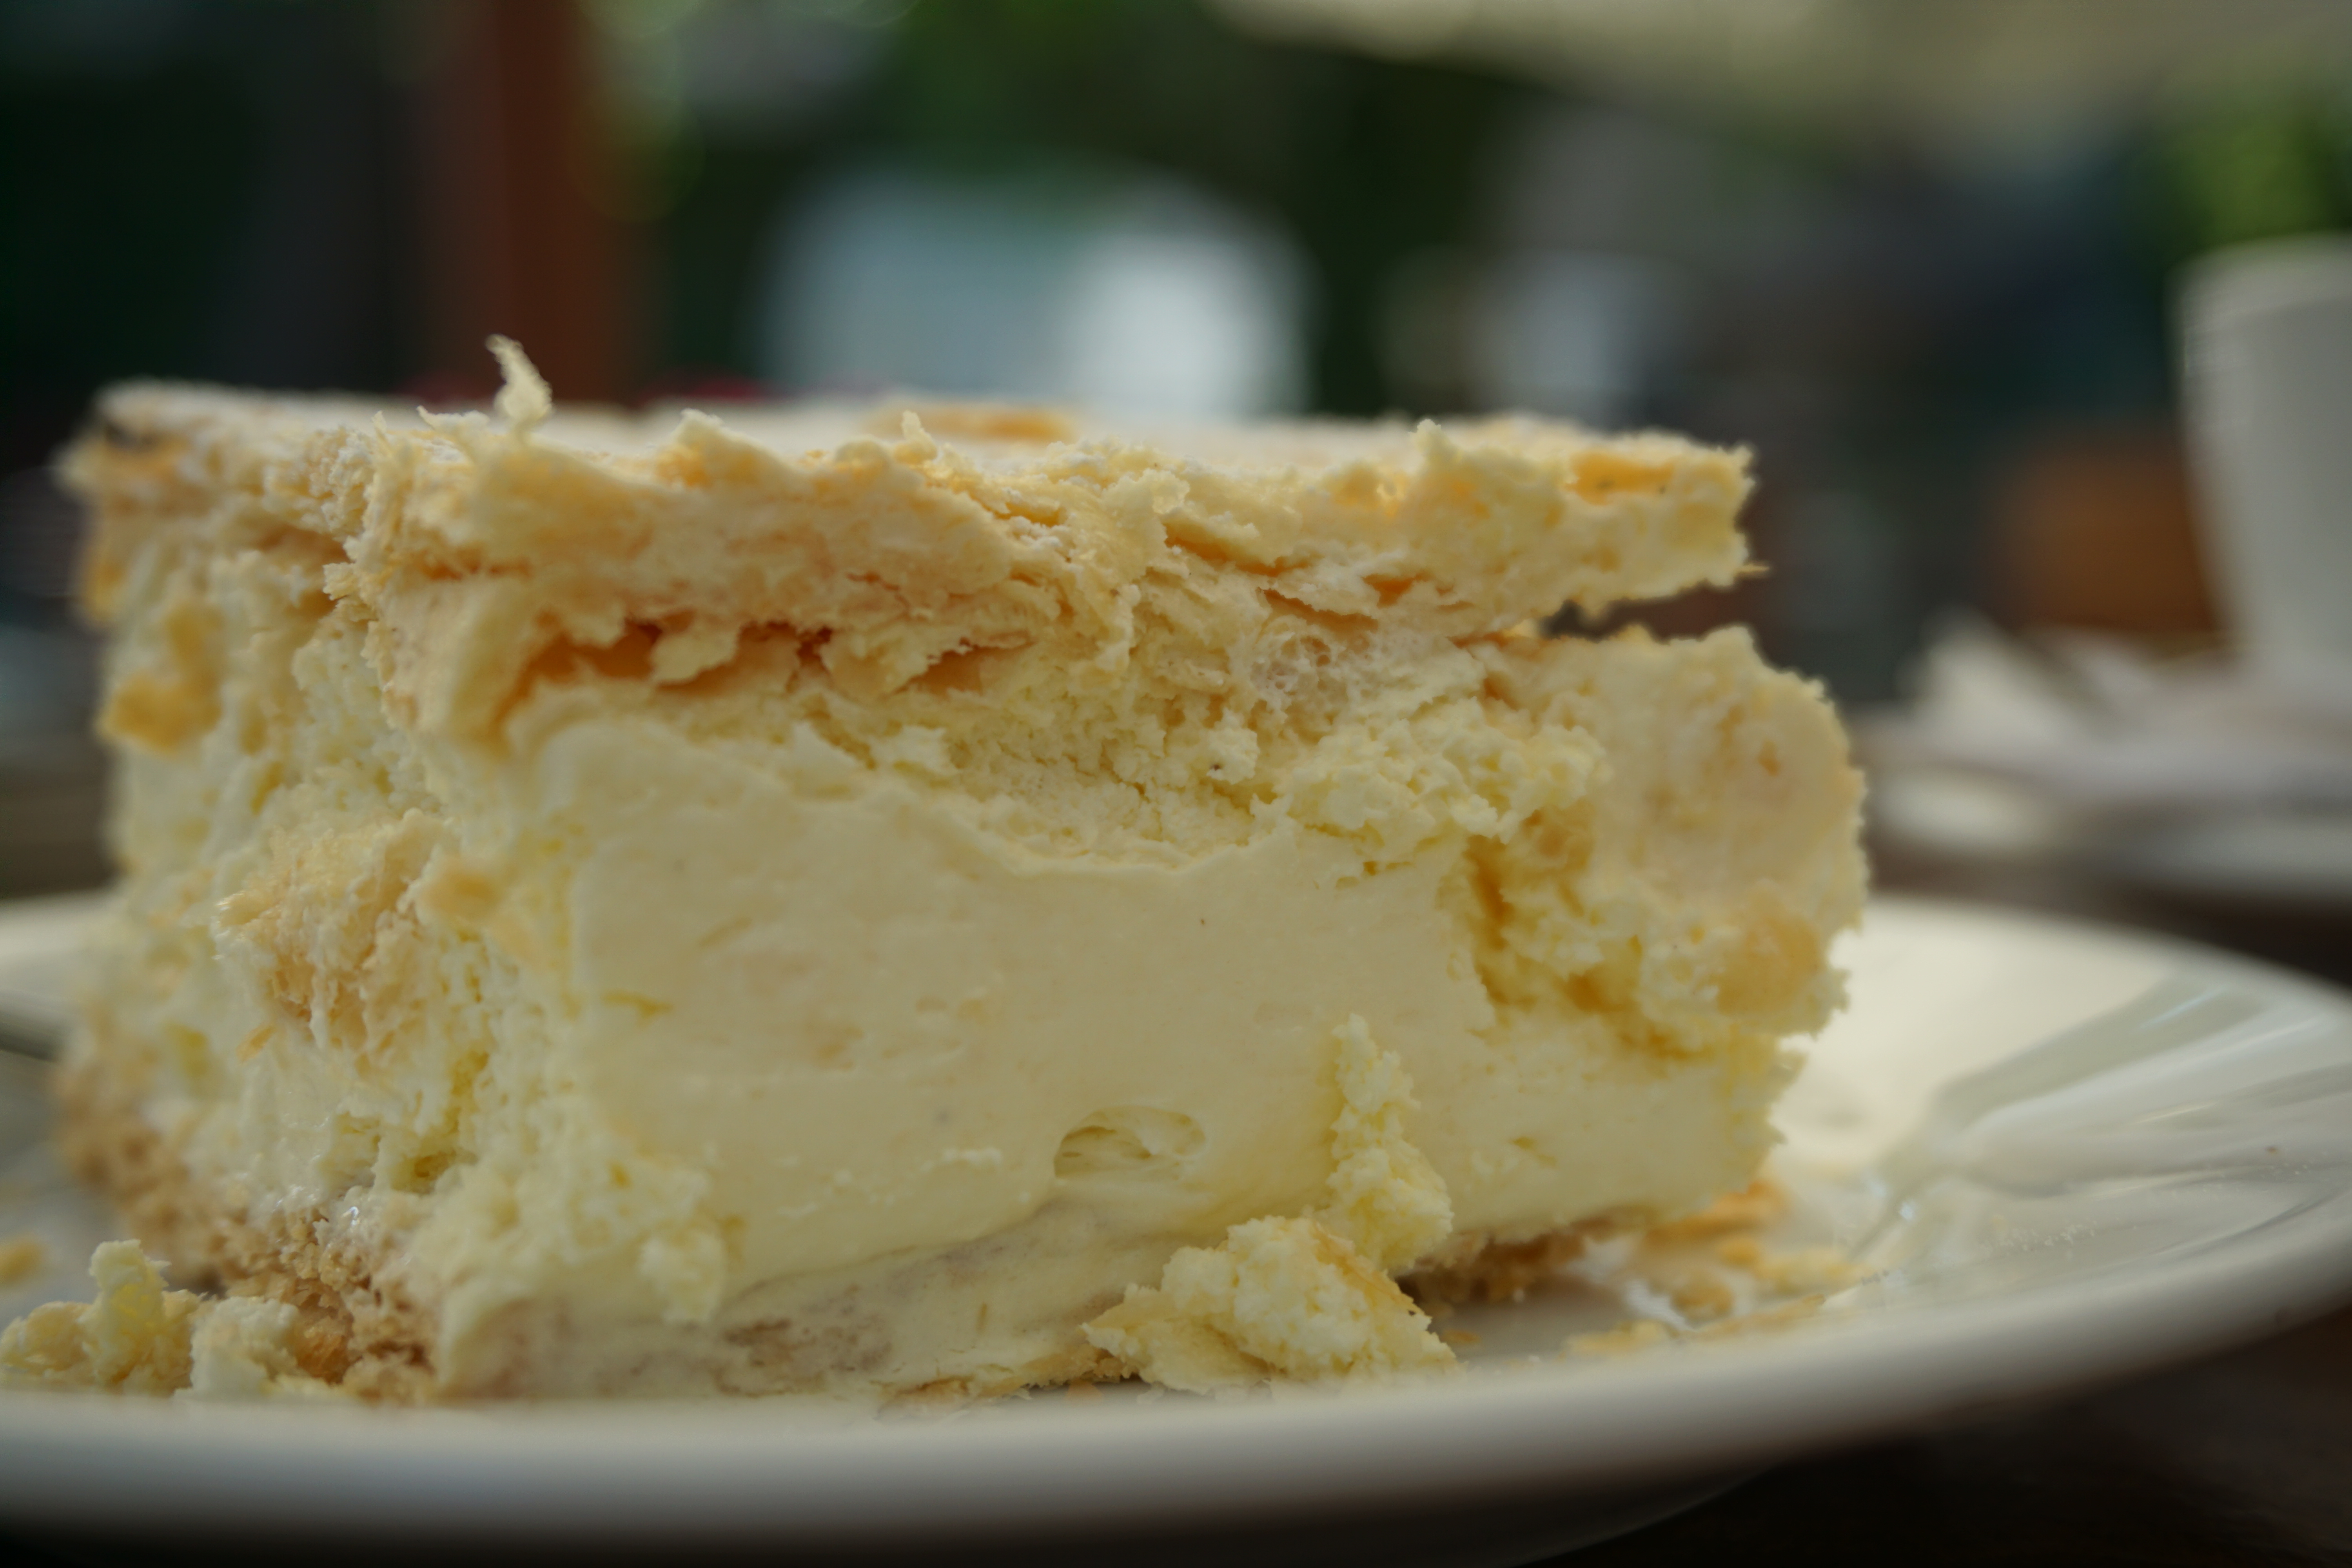
kremowka, food, tableware, cake, ingredient, recipe, plate, baked goods, cuisine, dish, cream, sugar cake, produce, kuchen, frozen dessert, dairy, dessert, buttercream, sweetness, Chiboust cream, cheesecake, baking, birthday cake, pastry, whipped cream, dishware, platter, delicacy, semifreddo, gluten, finger food, comfort food, mascarpone, icing, cooking, Bakewell tart, butter pie, torte, cream pie